Transport in Thailand

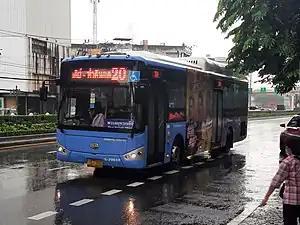
An air conditioned BMTA bus, one type of public bus service in Bangkok.

In Bangkok, the Bangkok Mass Transit Authority or BMTA, is the main operator of public transit buses within the Greater Bangkok area. The Bangkok Mass Transit Authority offers bus and van routes throughout the city and its suburban provinces. Many bus routes in Bangkok are served by several private companies, sometimes duplicating those from BMTA. Examples include orange minibuses, and cream-blue buses. The buses have the BMTA symbol on them, mostly seen below the driver's side window. These often follow slightly different routings from the main big BMTA bus or do not run along the whole route.